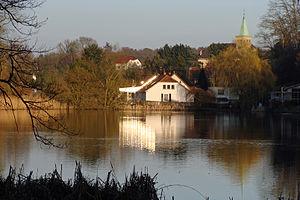
St. Nikolaus est une bourgade allemande située en Sarre faisant partie de la commune de Großrosseln. Photographie prise le 10 mars 2014.
Großrosseln est une commune située près de Sarrebruck dans le land de Sarre, en Allemagne. Elle est voisine de Petite-Rosselle, en France, dont elle est séparée par la Rosselle qui marque la frontière.
St. Nikolaus est un ortsteil de la commune allemande de Großrosseln en Sarre.
Saint-Nicolas est un nom propre qui peut désigner les fêtes ou les lieux et édifices suivants :